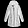
Label: Coat